Pōhutu Geyser

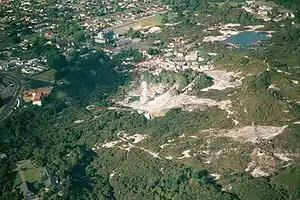
Aerial view of Pohutu Geyser erupting

Pōhutu Geyser is a geyser in the Whakarewarewa Thermal Valley, Rotorua, in the North Island of New Zealand. The geyser is the largest in the southern hemisphere and among the most active in the area, erupting up to twenty times per day at heights of up to . The name Pōhutu is derived from te reo Māori, although it has an unclear etymology being translated as either 'big splash', 'explosion' or 'constant splashing'.